Yolo Causeway

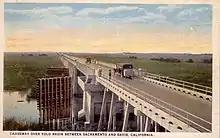
An artist's representation of the original Yolo Causeway,

The original Yolo Causeway opened on March 18, 1916 as a two-lane structure wide and long, connecting what is now the city of West Sacramento with Davis, California. Residents celebrated with the three day-long Causeway Celebration, held from May 11–14, 1916.